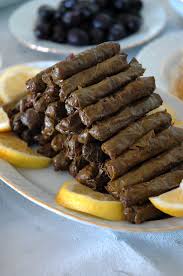
Yemek: yaprak_sarma